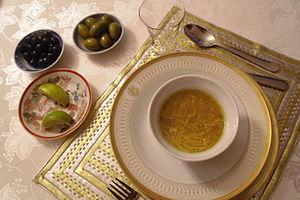
La chorba, chorwa, churpa, chorpa, chorpo, et sorpa est une soupe traditionnelle d'Afrique du Nord, des Balkans, de l'Europe de l'Est, de l'Asie centrale, du Moyen-Orient et de l'Asie du Sud.
La cuisine tunisienne, cuisine typiquement méditerranéenne, découle d'une tradition ancestrale de culture gastronomique en Tunisie et reflète les héritages culturels successifs ; elle dépend du climat régional et de la géographie du pays, et par conséquent de ses produits locaux : blé, olives et huile d'olive, viande, fruits et légumes, poissons et fruits de mer, surtout le long des côtes. Cette cuisine se différencie sensiblement de ses voisines maghrébines : le tajine tunisien est ainsi différent de la version marocaine ou algérienne, il en est de même pour certaines préparations de pâtes, de salades, etc.